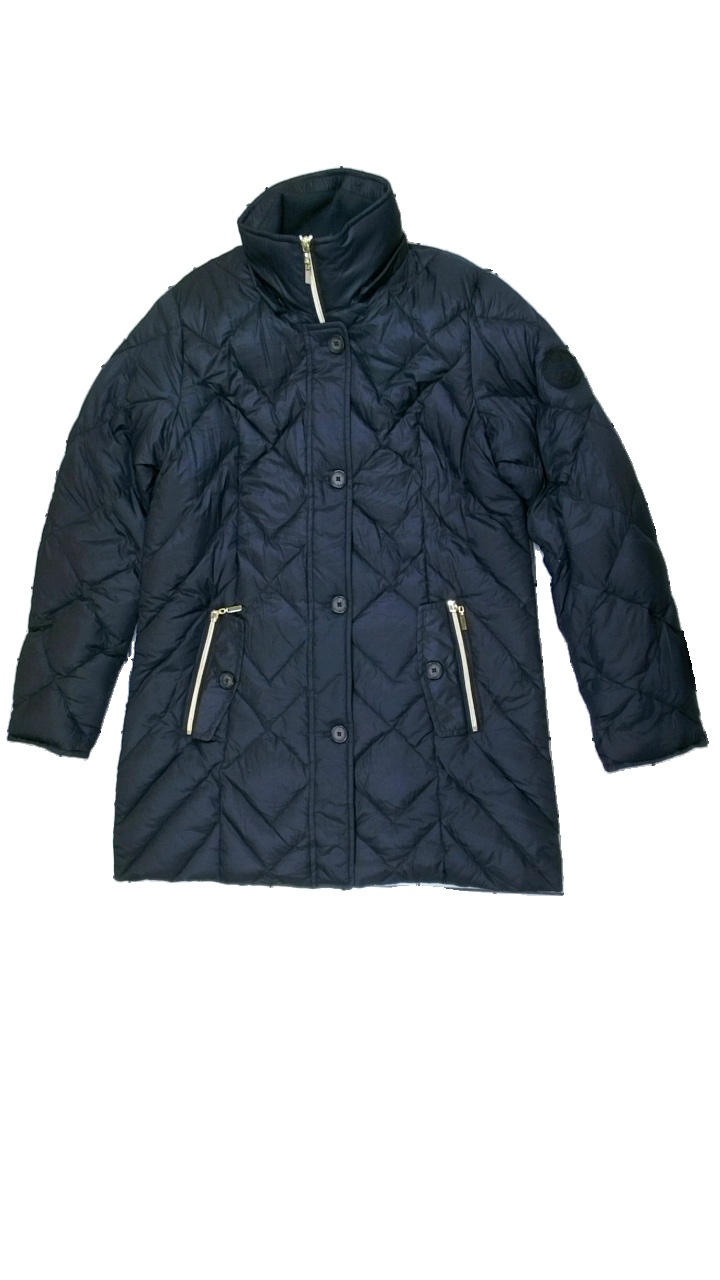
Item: Winter Jacket (Ladies)
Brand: Simonsen Copenhagen
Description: Black winter jacket from Simonsen Copenhagen, size 44. Good condition.
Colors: Black
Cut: Regular
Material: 90% nylo, 10% cont?
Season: Winter
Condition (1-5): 4
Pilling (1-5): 5
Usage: Reuse
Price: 100-150